Agate Rašmane

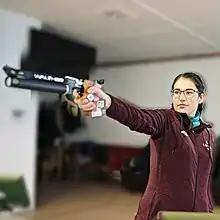

Agate Rašmane (born 22 August 1997) is a Latvian sports shooter. She competed in the women's 10 metre air pistol event at the 2020 Summer Olympics.